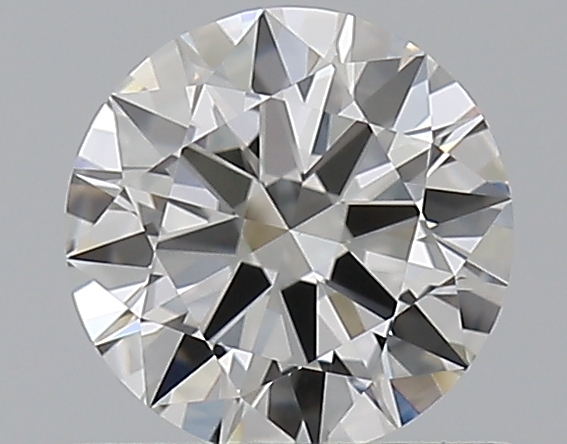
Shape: round
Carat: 0.6
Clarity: VVS1
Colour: H
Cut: EX
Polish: EX
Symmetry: EX
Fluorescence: F
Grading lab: GIA
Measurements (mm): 5.47 x 5.5 x 3.24